Secondary growth

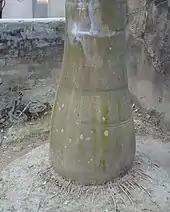
Palms (in the picture "Roystonea regia" palm) increase their trunk diameter by means of division and enlargement of parenchyma tissue, without a real secondary growth (production of secondary vascular strands—secondary xylem and phloem tissues—with the consequent enlargement of the canopy and root system).

Abnormal secondary growth does not follow the pattern of a single vascular cambium producing xylem to the inside and phloem to the outside as in ancestral lignophytes. Some dicots have anomalous secondary growth, e.g. in Bougainvillea a series of cambia arise outside the oldest phloem.